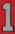
Number: 1